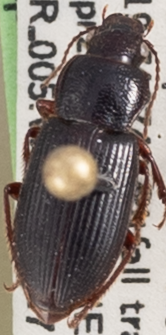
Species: Dicheirus piceus
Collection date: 2022-04-27
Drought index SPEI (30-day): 0.048
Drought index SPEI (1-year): -2.09
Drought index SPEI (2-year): -1.93